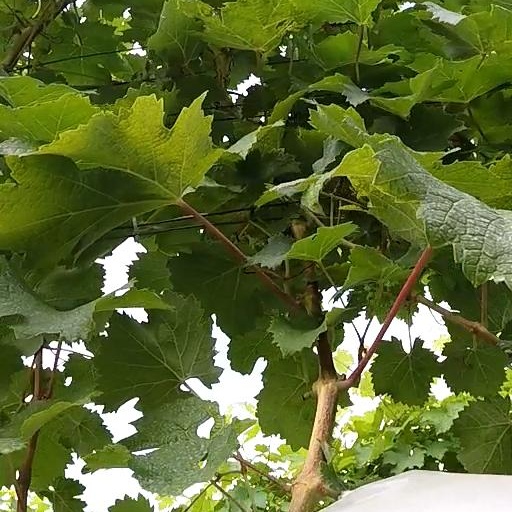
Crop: grape